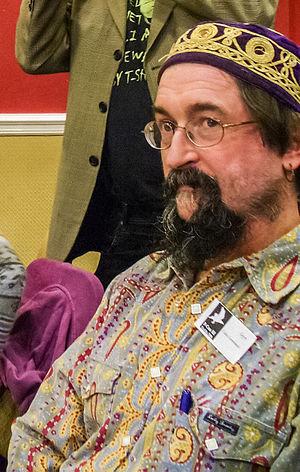
Colin Greenland, né le 17 mai 1954 à Douvres en Angleterre, est un auteur de science-fiction britannique. Il est surtout connu pour son roman Le Pays de Cocagne, qui a remporté le prix British Science Fiction 1990 et le prix Arthur-C.-Clarke 1991.